Indian elephant

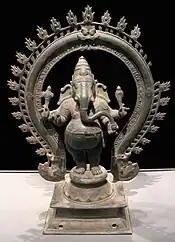
Hindu God Ganesha

Apart from India, following is the distribution and estimated population of Indian elephants across Asia.